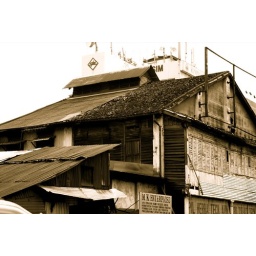
the house by the road